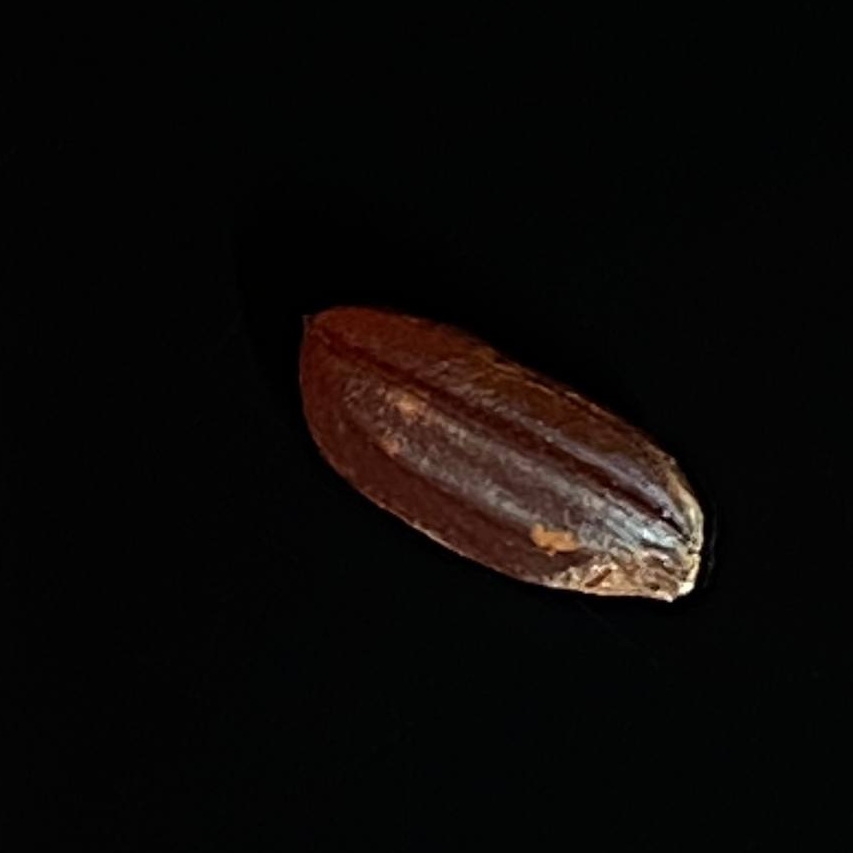
Rice variety: Lal_Aush